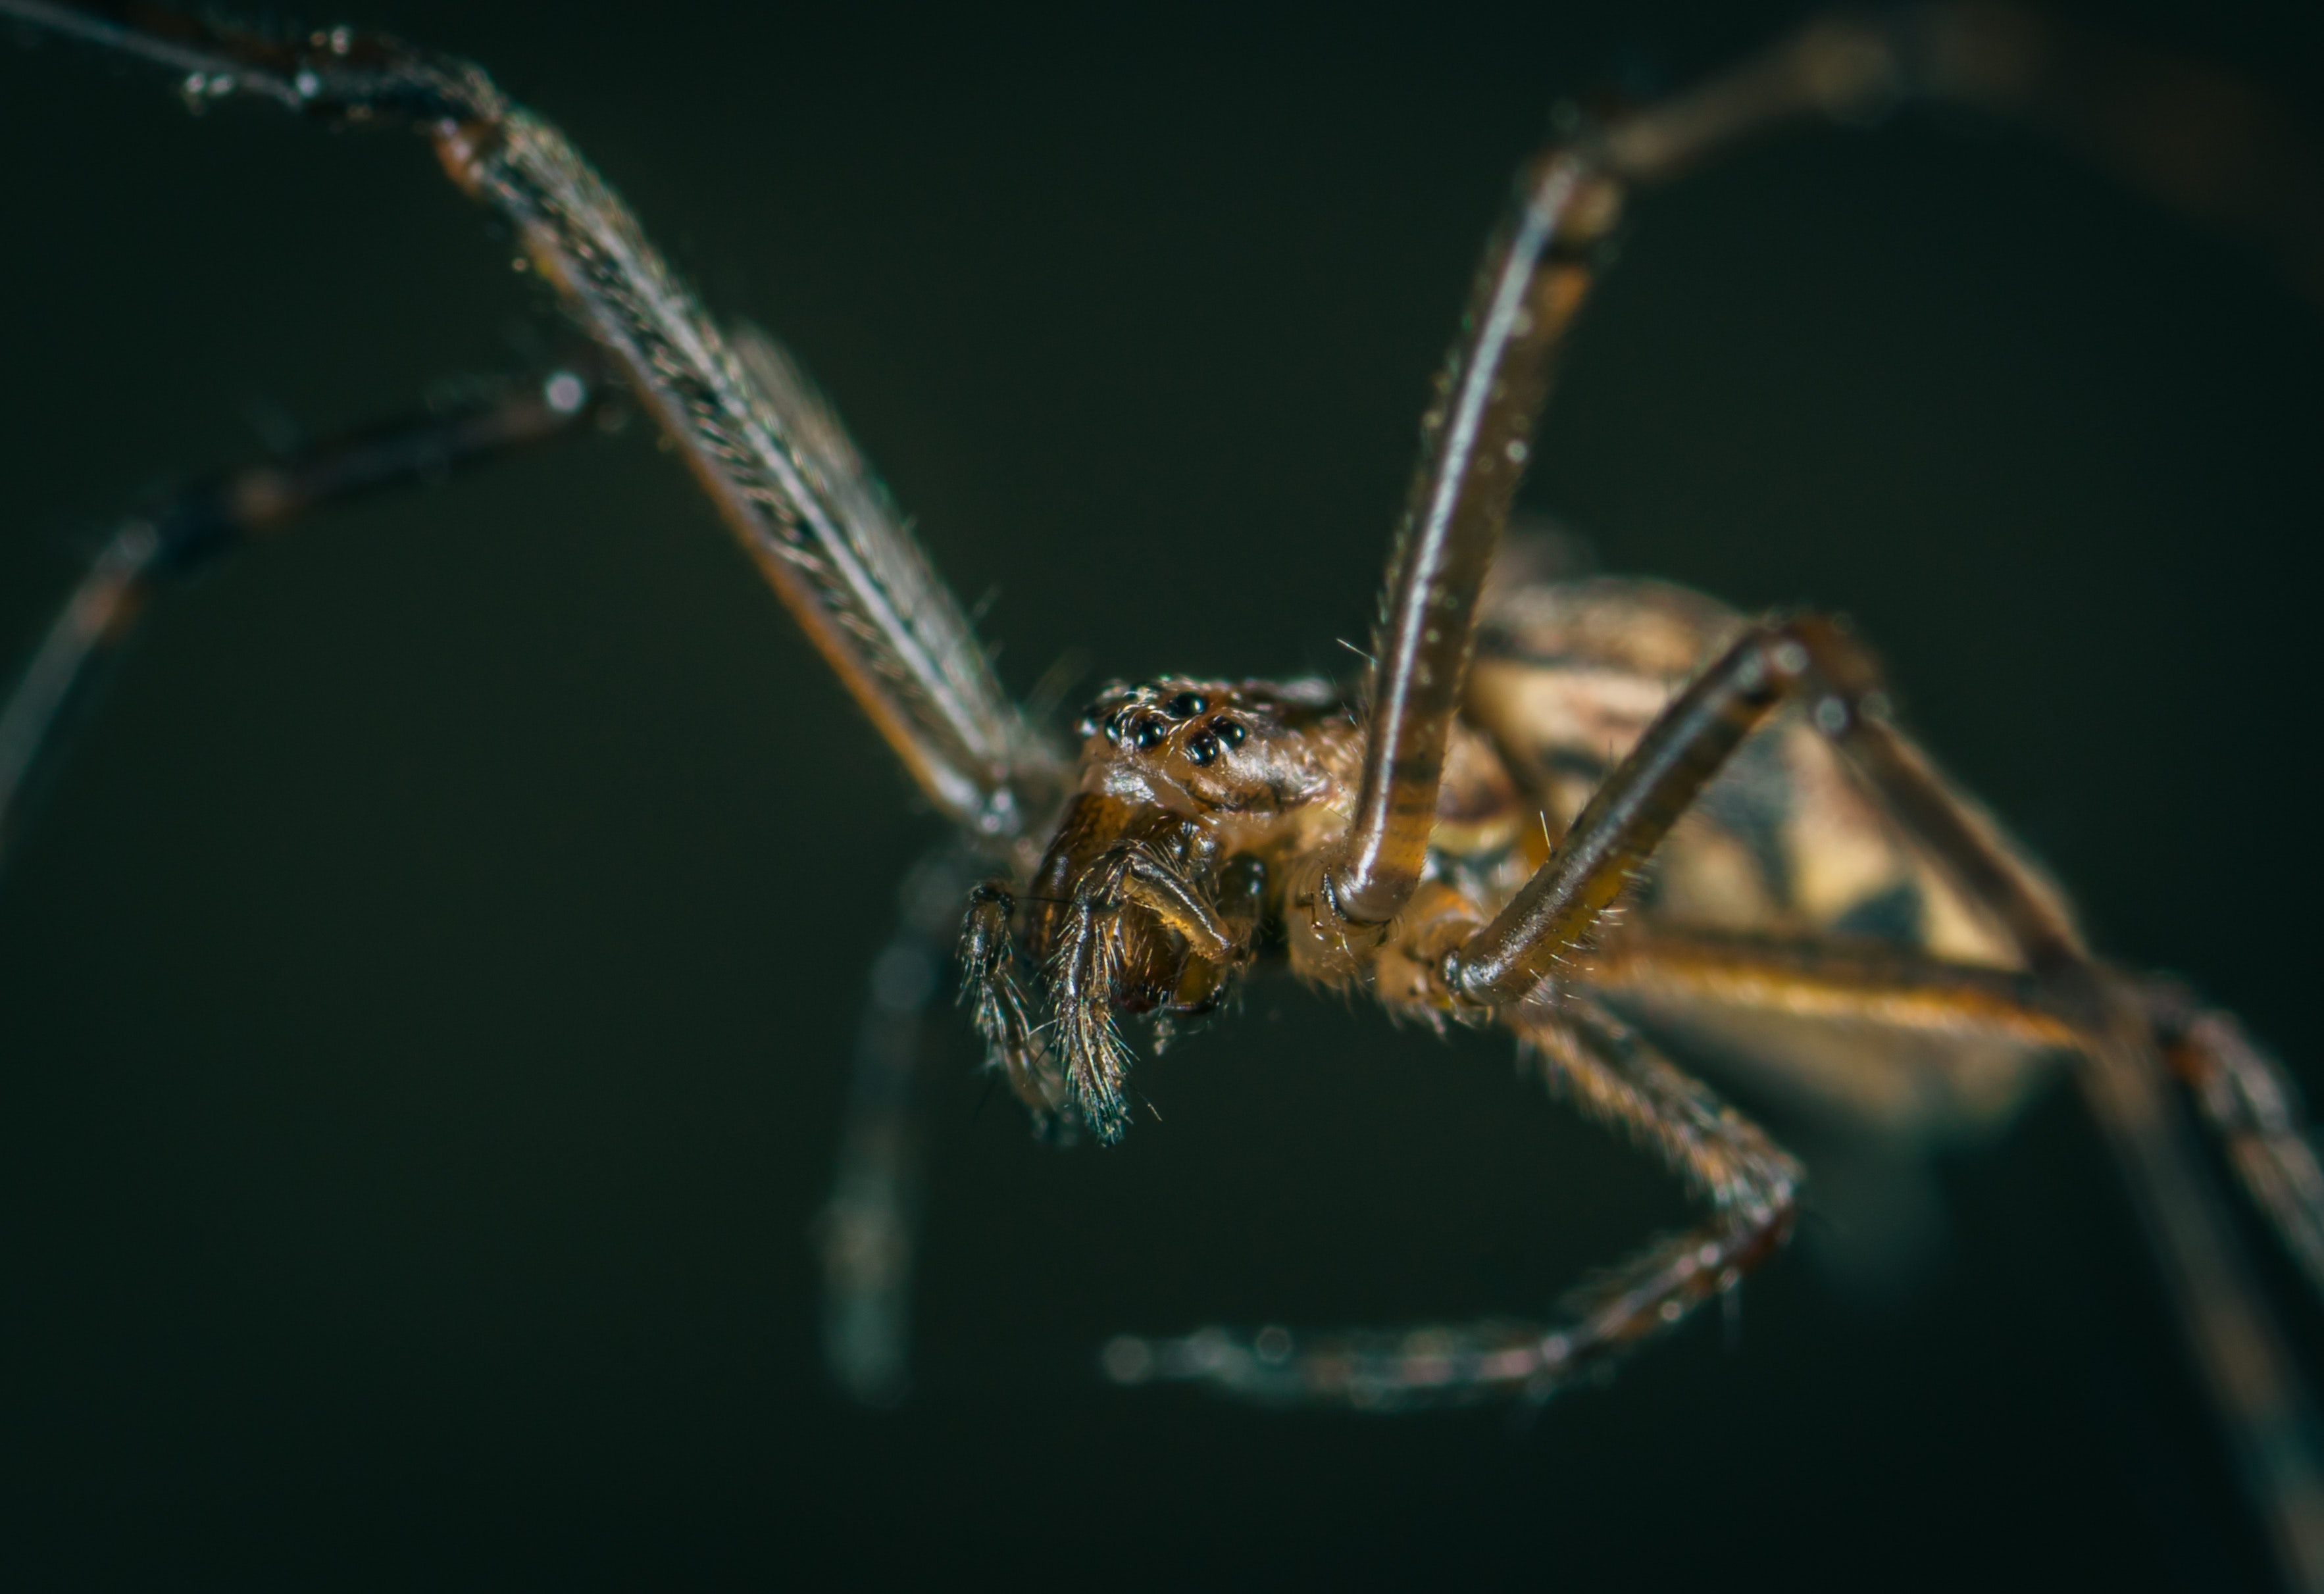
insect, macro photography, close up, invertebrate, organism, pest, wildlife, eye, organ, photography, arthropod, wolf spider, membrane winged insect, spider, darkness, parasite, mosquito